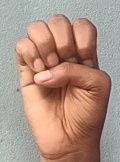
ASL sign: E